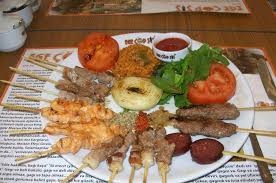
Yemek: kebap